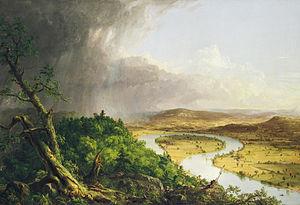
Thomas Cole, né le 1ᵉʳ février 1801 à Bolton, Angleterre et mort le 11 février 1848 à Catskill, État de New York, est un artiste américain du XIXᵉ siècle. Il est considéré comme le fondateur de la Hudson River School, école de peinture qui s'épanouit aux États-Unis dans la seconde moitié du XIXᵉ siècle. Les œuvres de Cole et ses amis se caractérisent par leur rendu réaliste et minutieux des paysages américains, notamment des régions sauvages, et témoignent à la fois de l'influence du romantisme et du naturalisme.